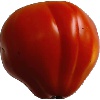
Label: Tomato 1